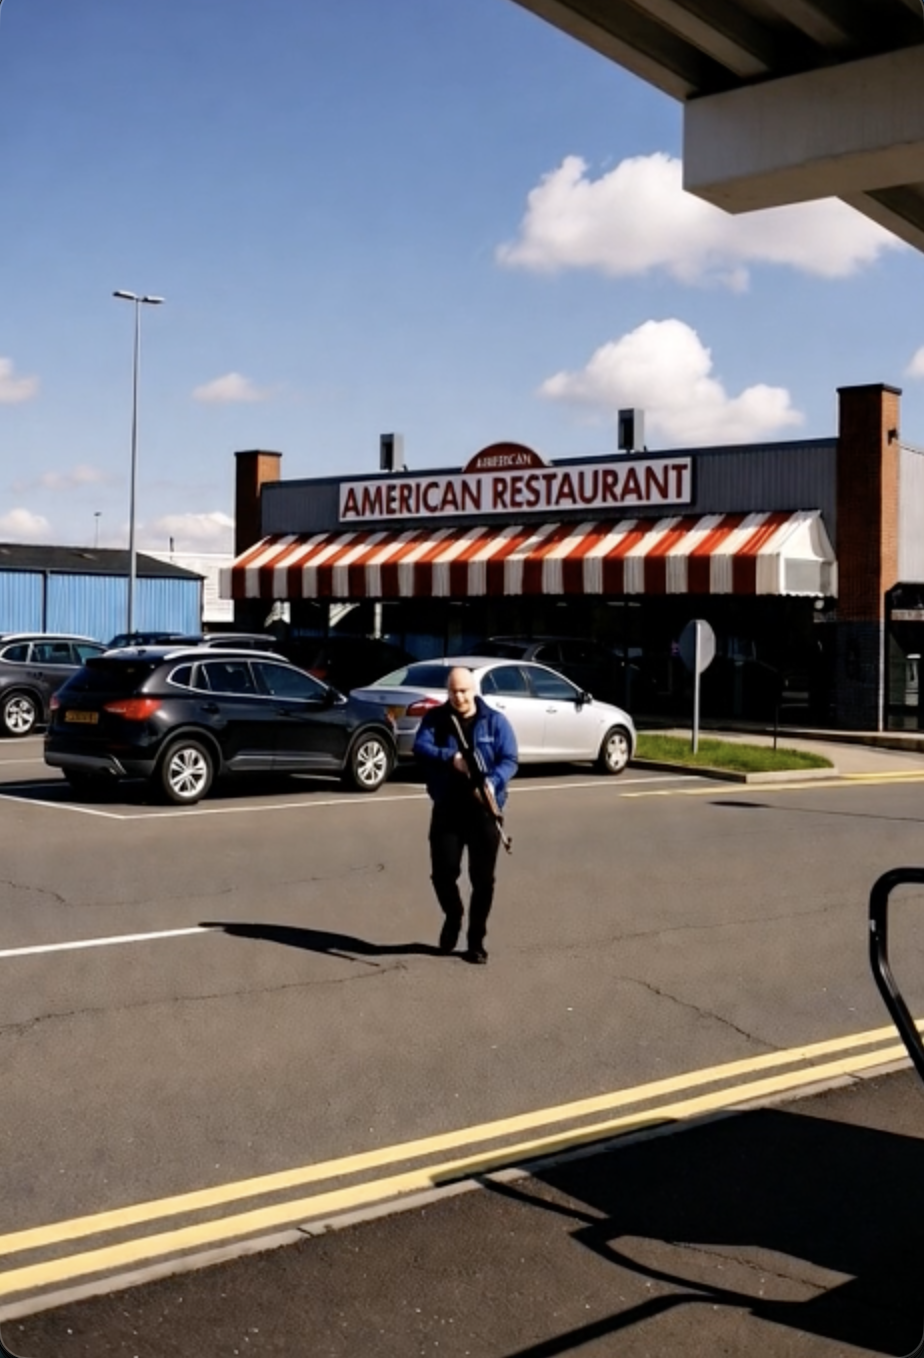
Object: person

Object: weapon